Stralsund

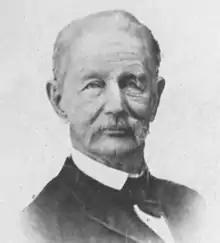
Harmann Burmeister,

On the Alter Markt Square there is the main landmark of Stralsund: the Brick Gothic city hall from Hanseatic times. This building from 1278 features a remarkable "show façade" that serves the sole purpose of displaying wealth of the city. Citizens can walk through the city hall and its gallery. It also features one of Europe's largest Gothic cellar vaults. The ensemble of buildings on the Alter Markt Square includes the St. Nicholas Church, the Artushof, the Wulflamhaus, the Commandantenhus, the Gewerkschaftshaus and a new apartment complex.